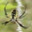
Label: spider